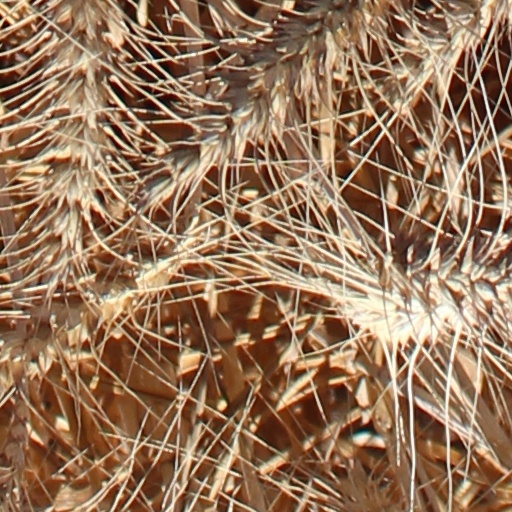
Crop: wheat